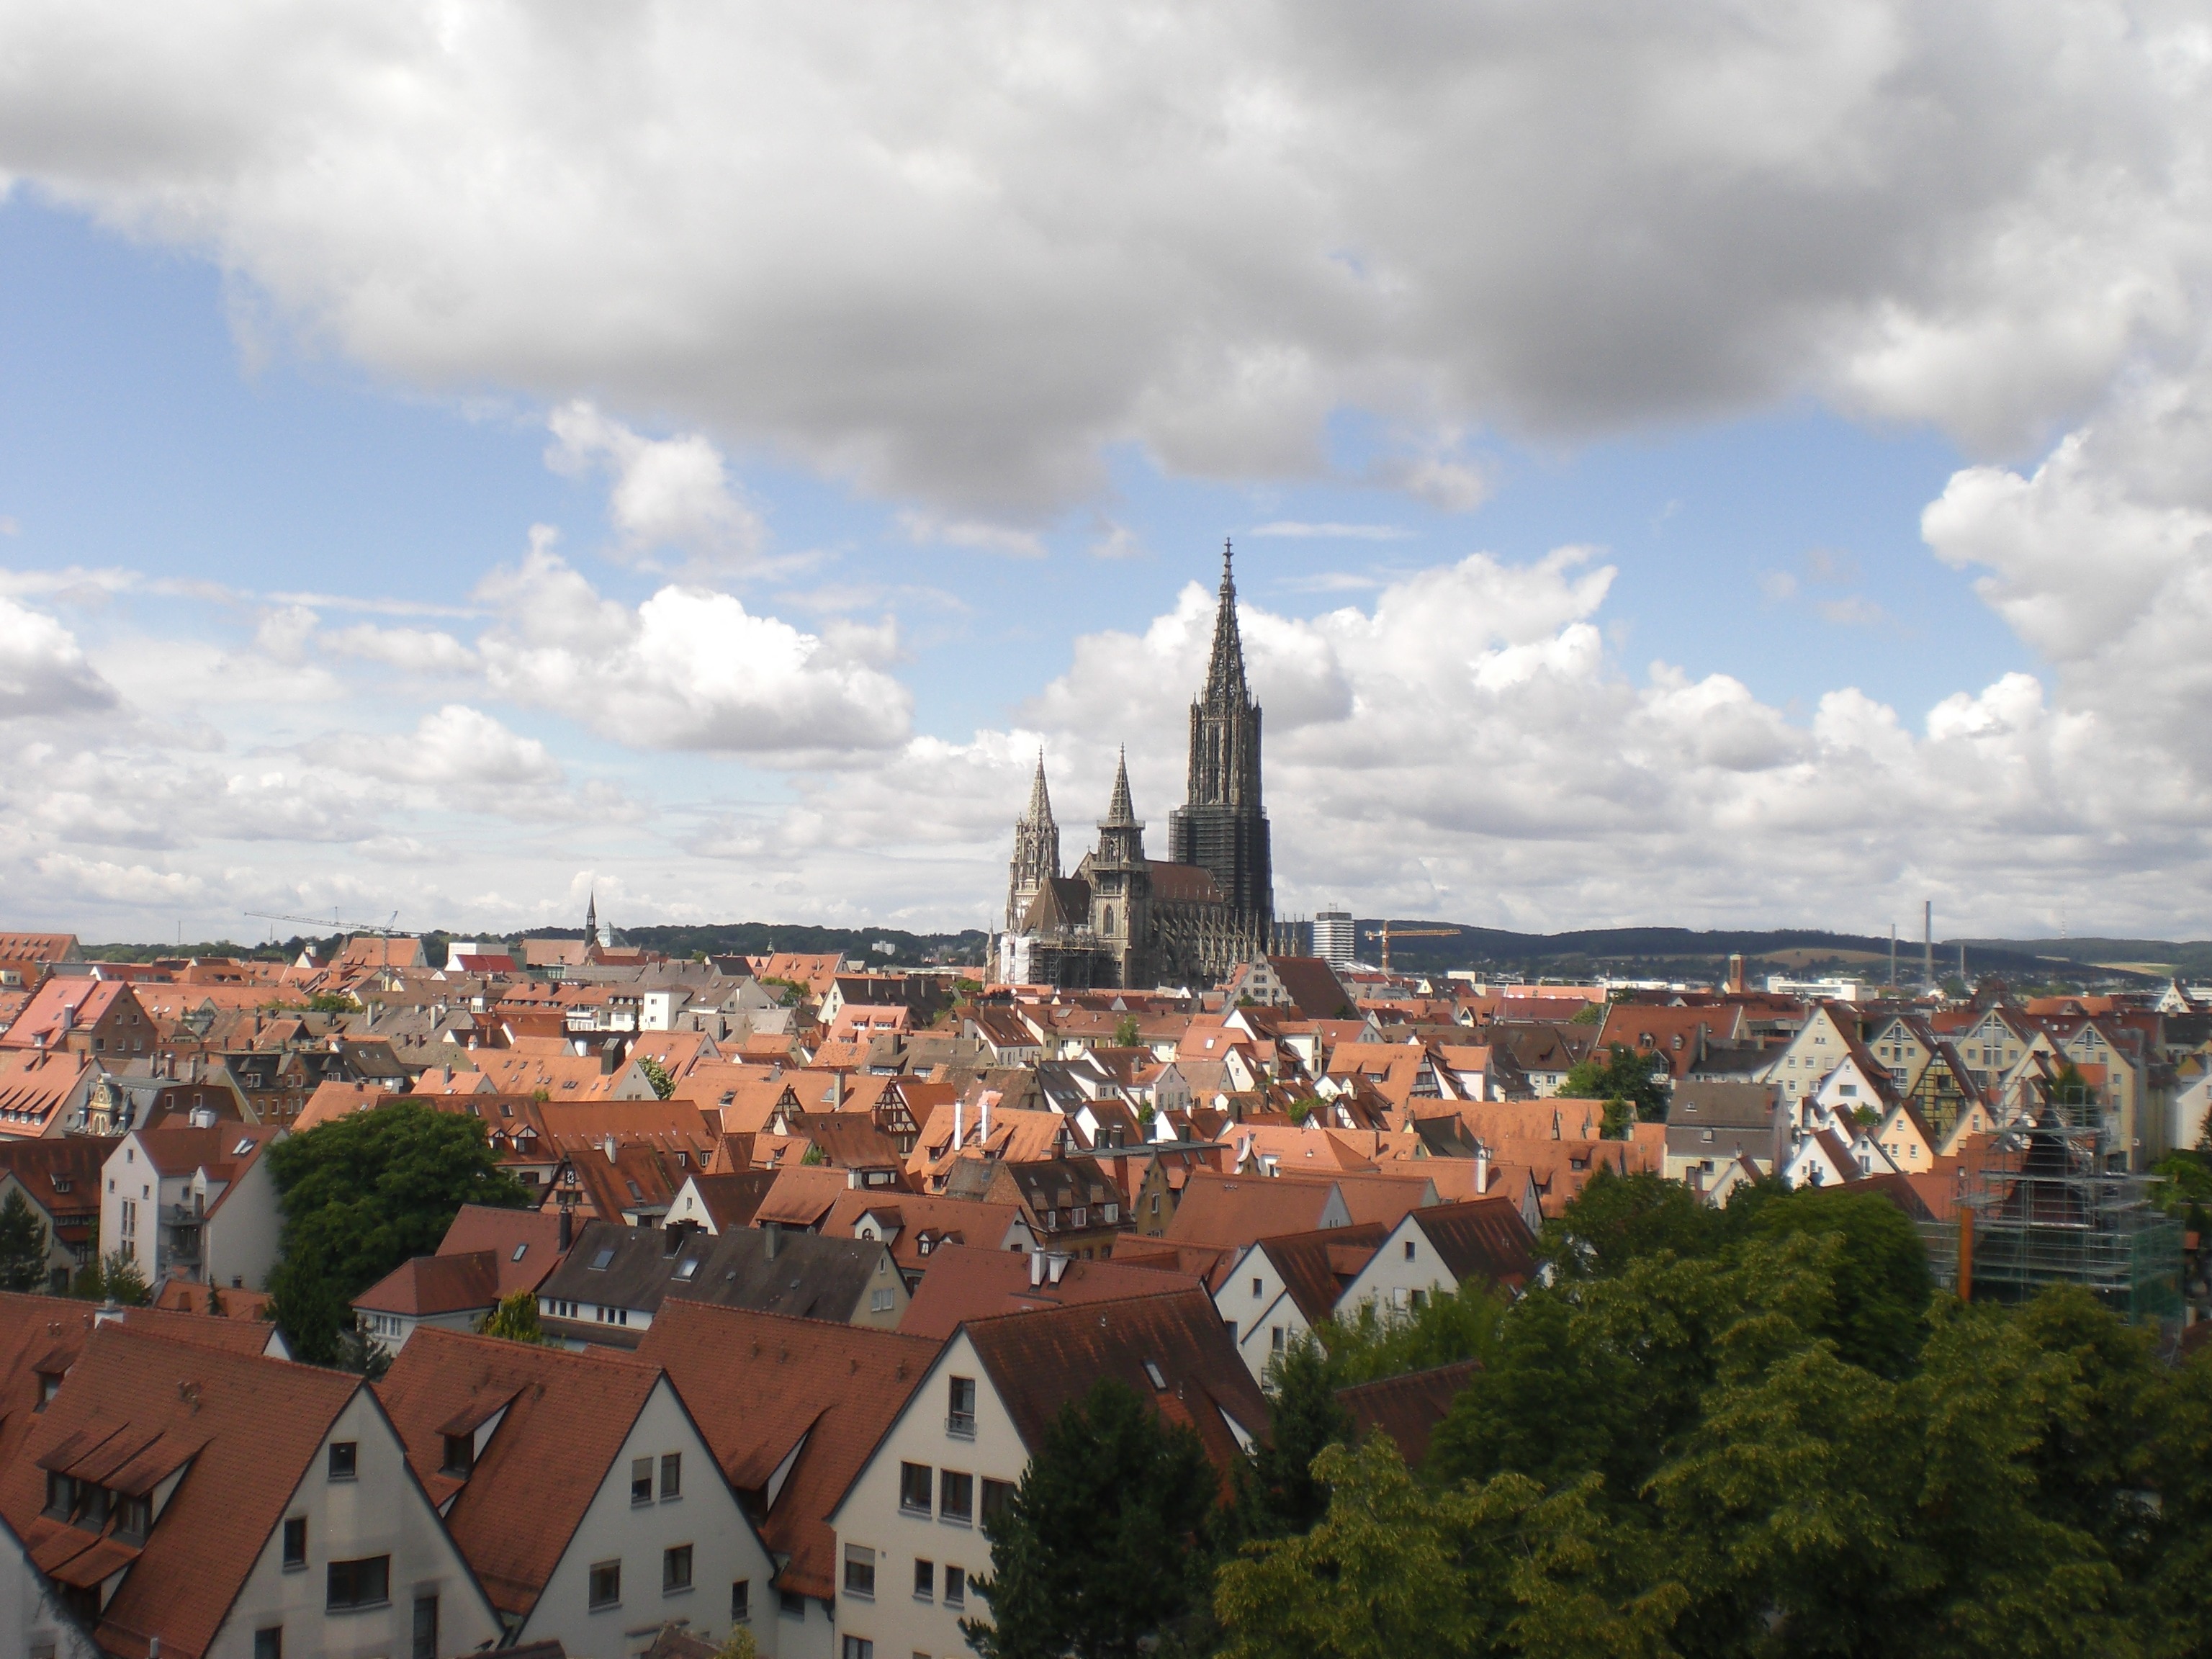
sky, skyline, town, city, skyscraper, cityscape, panorama, downtown, weather, landmark, church, tourism, ulm, aerial photography, munster, ulm cathedral, urban area, residential area, human settlement